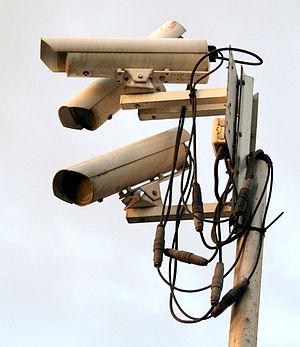
La fuite d'information, appelée aussi fuite de données, peut provenir soit d'une déperdition soit d'une divulgation inopportune de données, ce qui met en cause la sécurité matérielle et juridique de l'information.
Jacques Ellul, né le 6 janvier 1912 à Bordeaux et mort le 19 mai 1994 à Pessac, est un historien du droit, sociologue et théologien protestant libertaire français.
La surveillance est la fonction d’observer les activités humaines. Dans le domaine purement technique, on parle aussi de supervision ou de monitoring.